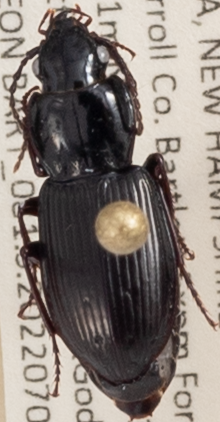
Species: Pterostichus pensylvanicus
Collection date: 2022-07-06
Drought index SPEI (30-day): -1.376
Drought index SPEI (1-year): -0.692
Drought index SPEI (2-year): -1.28